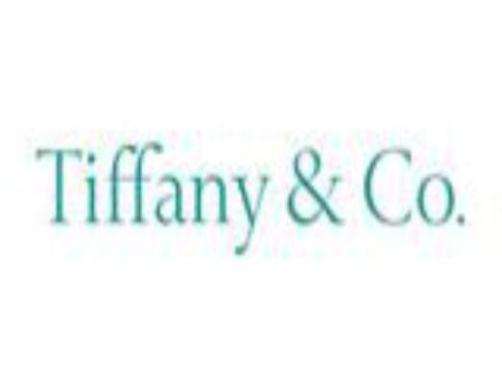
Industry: Clothes